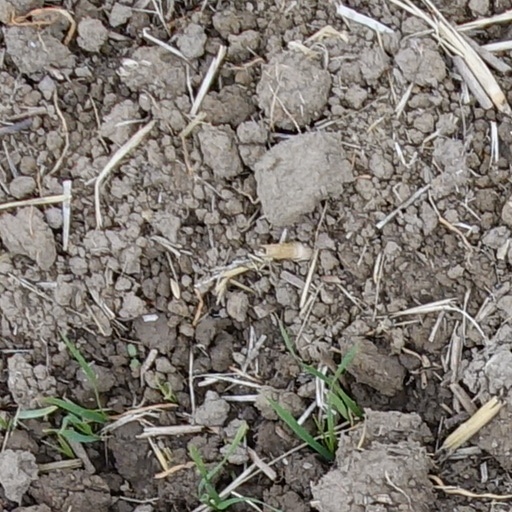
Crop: wheat